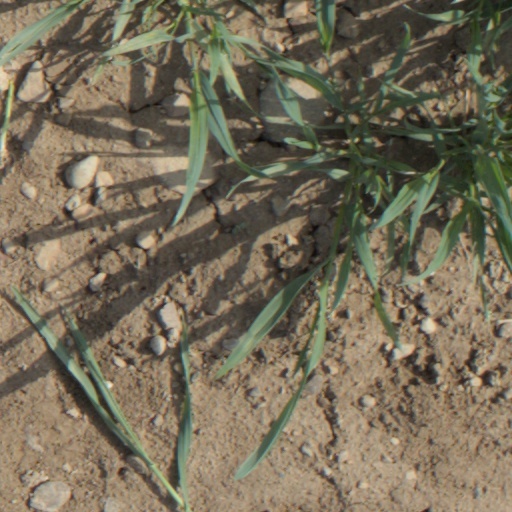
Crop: wheat